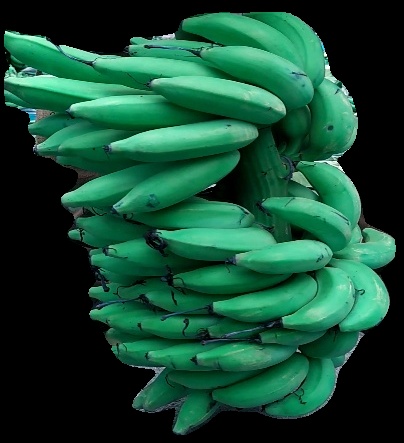
Variety: elakki-bale
Grade: grade1